Milk bag

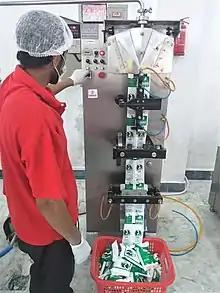
Packaging of milk bags in Pakistan

For producers, it is easier to vary portion size when sealing bags than cartons, as well as lowering the cost of packaging. Milk bags also take up less space in the garbage. For consumers, bags typically allow for smaller portion sizes. This theoretically reduces the risk of spoilage, as well as the space and location of storage in the fridge.